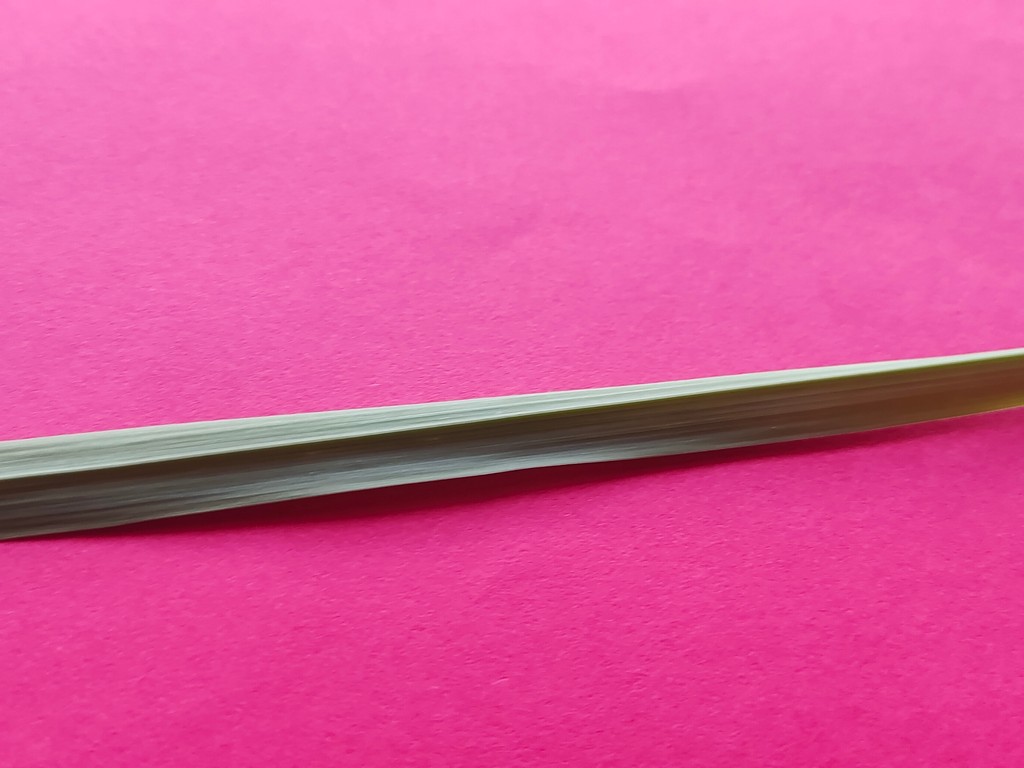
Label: Healthy